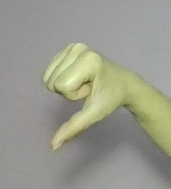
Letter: waw